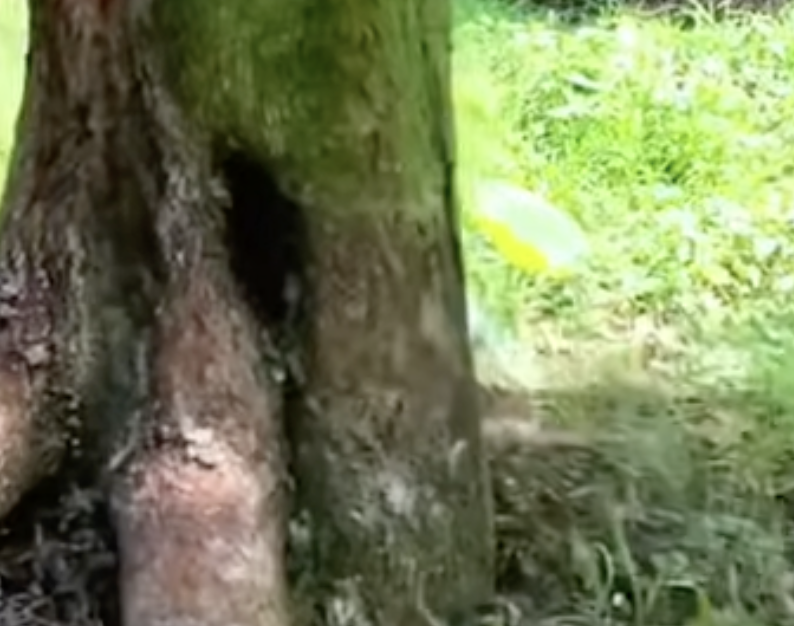
Label: stem_cracking_ gummosis